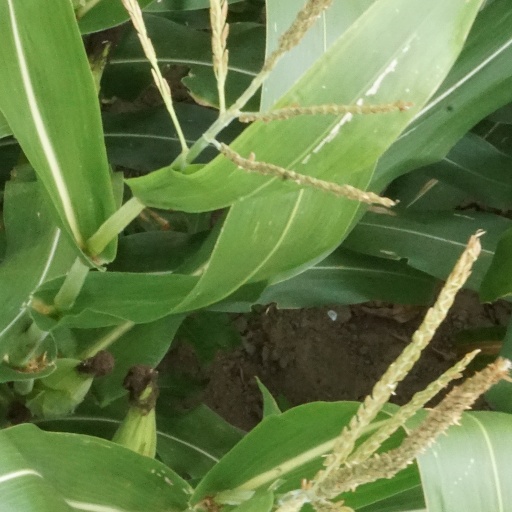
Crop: maize; corn